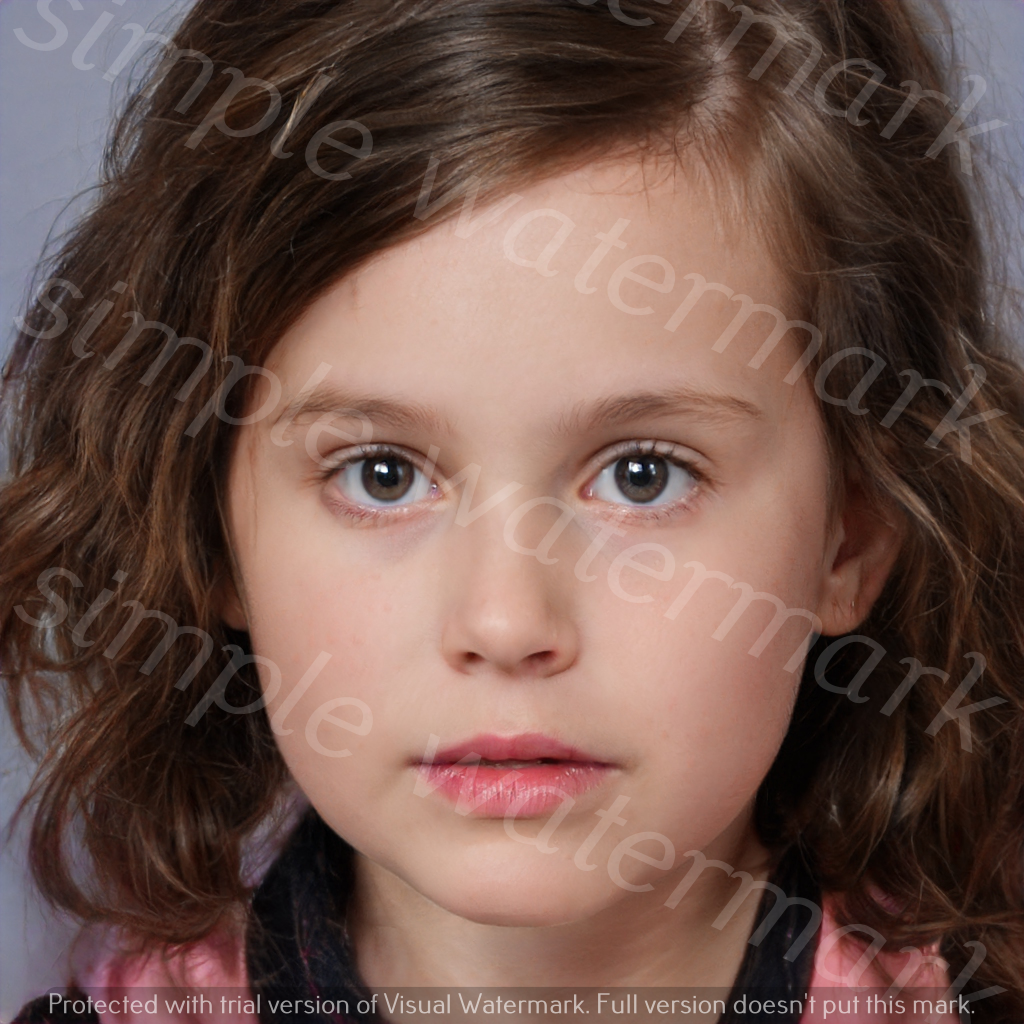
Label: Watermark